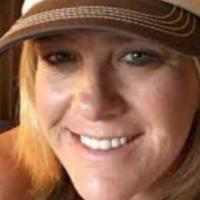
Age group: age 31-40